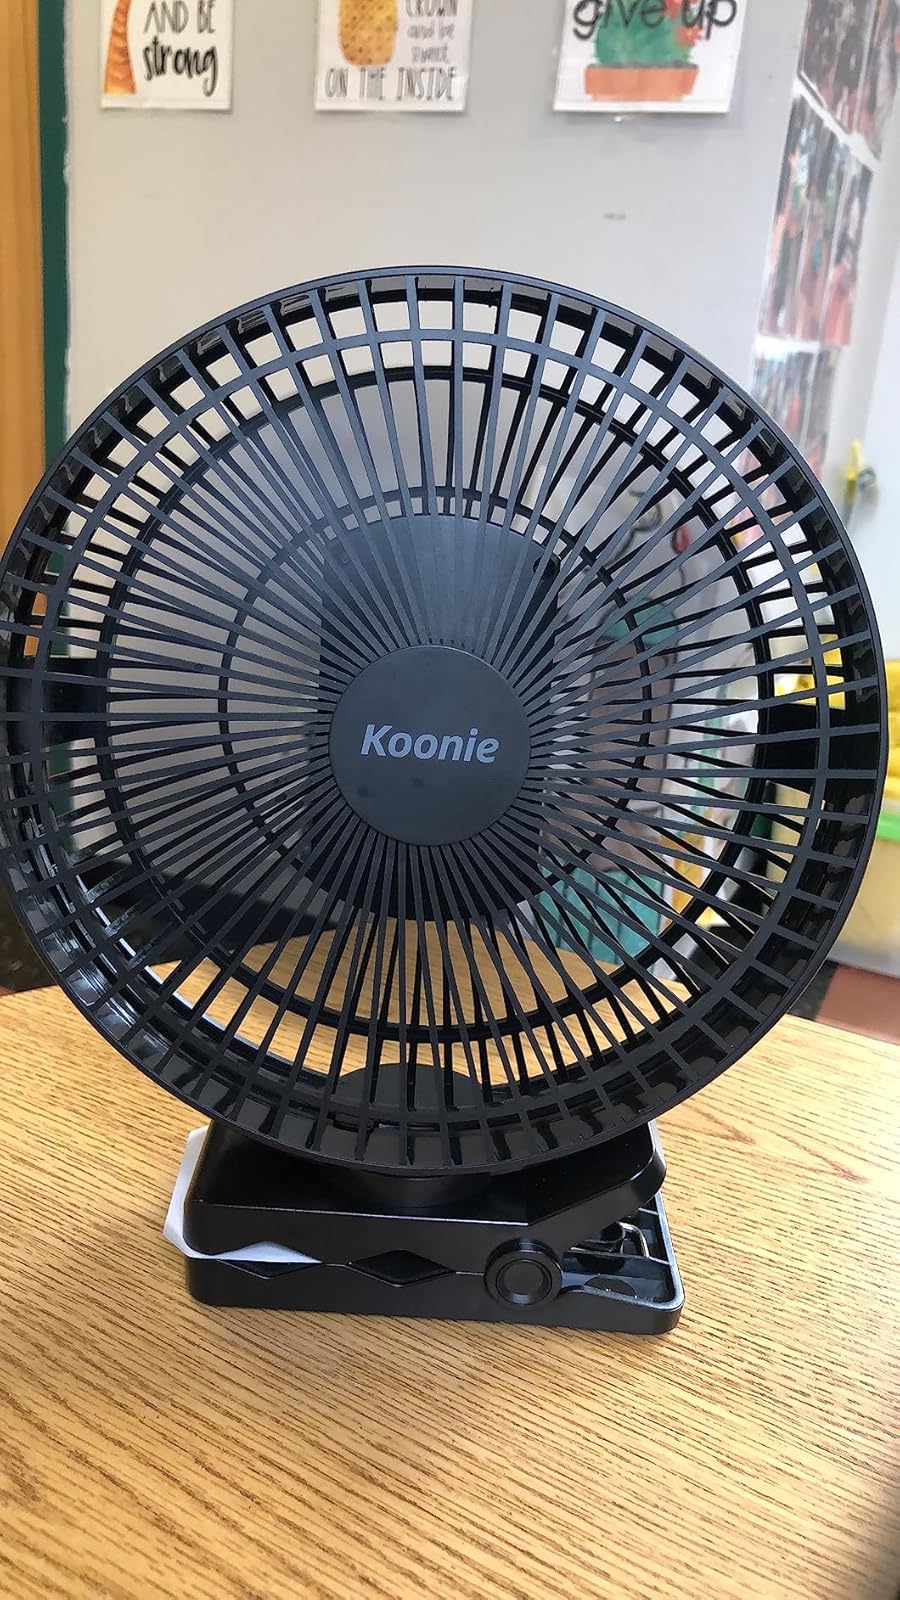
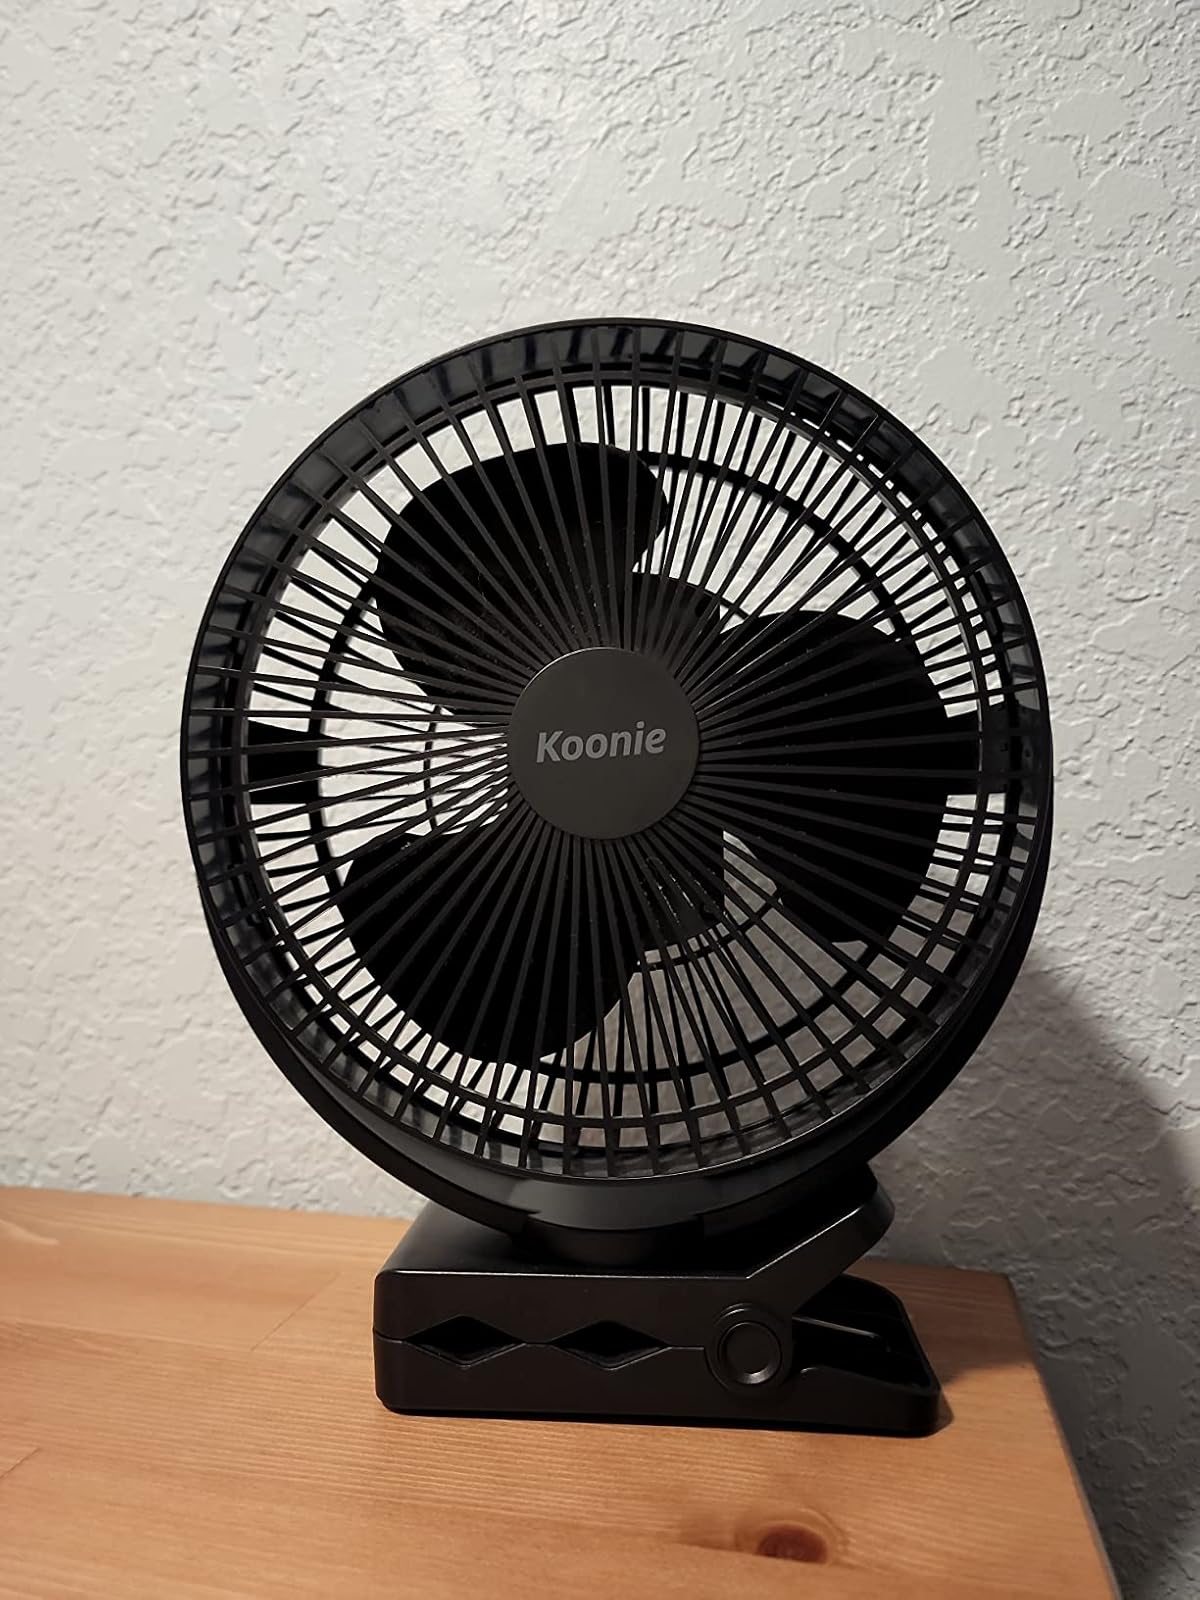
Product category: fan
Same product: yes